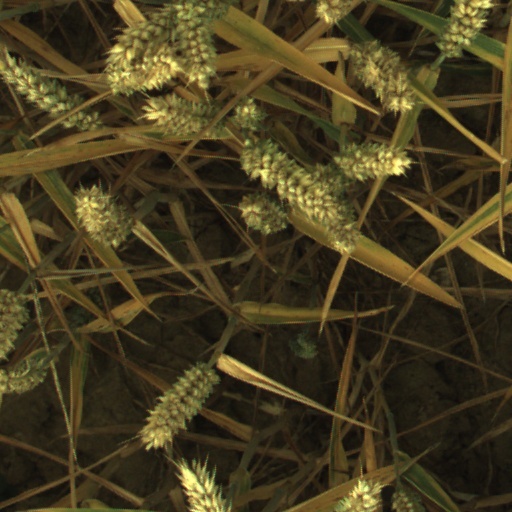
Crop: wheat